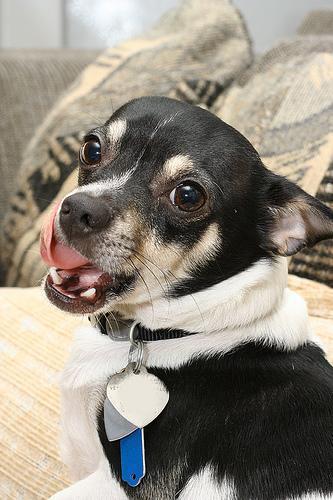
toy_terrier